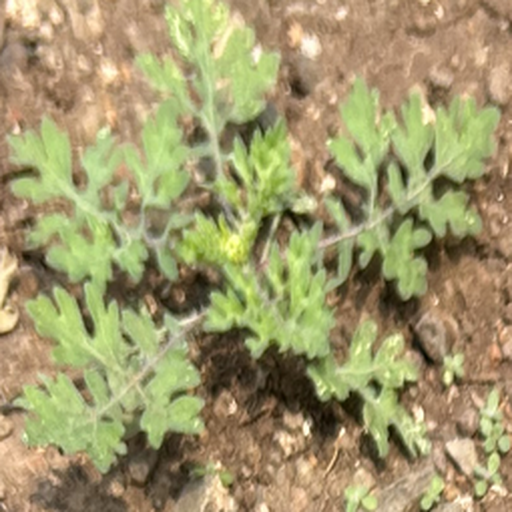
Weed species: Gajar_gavat_(Parthenium hysterophorus)